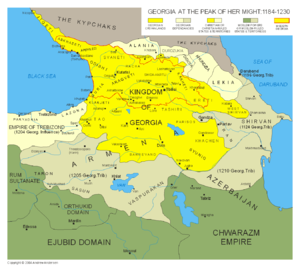
Tamar Iʳᵉ ou Thamar Iʳᵉ est une reine de Géorgie de la dynastie des Bagration, ayant régné de 1184 à 1213. Elle est considérée comme le plus illustre des monarques géorgiens. Elle est appelée « Tamar le roi », car à cette époque, on considérait qu'elle dirigeait le royaume tel un roi.
Le royaume de Géorgie est un royaume féodal localisé approximativement sur le territoire de la Géorgie actuelle et qui connut son apogée à la fin du XIIᵉ et au début du XIIIᵉ siècle.